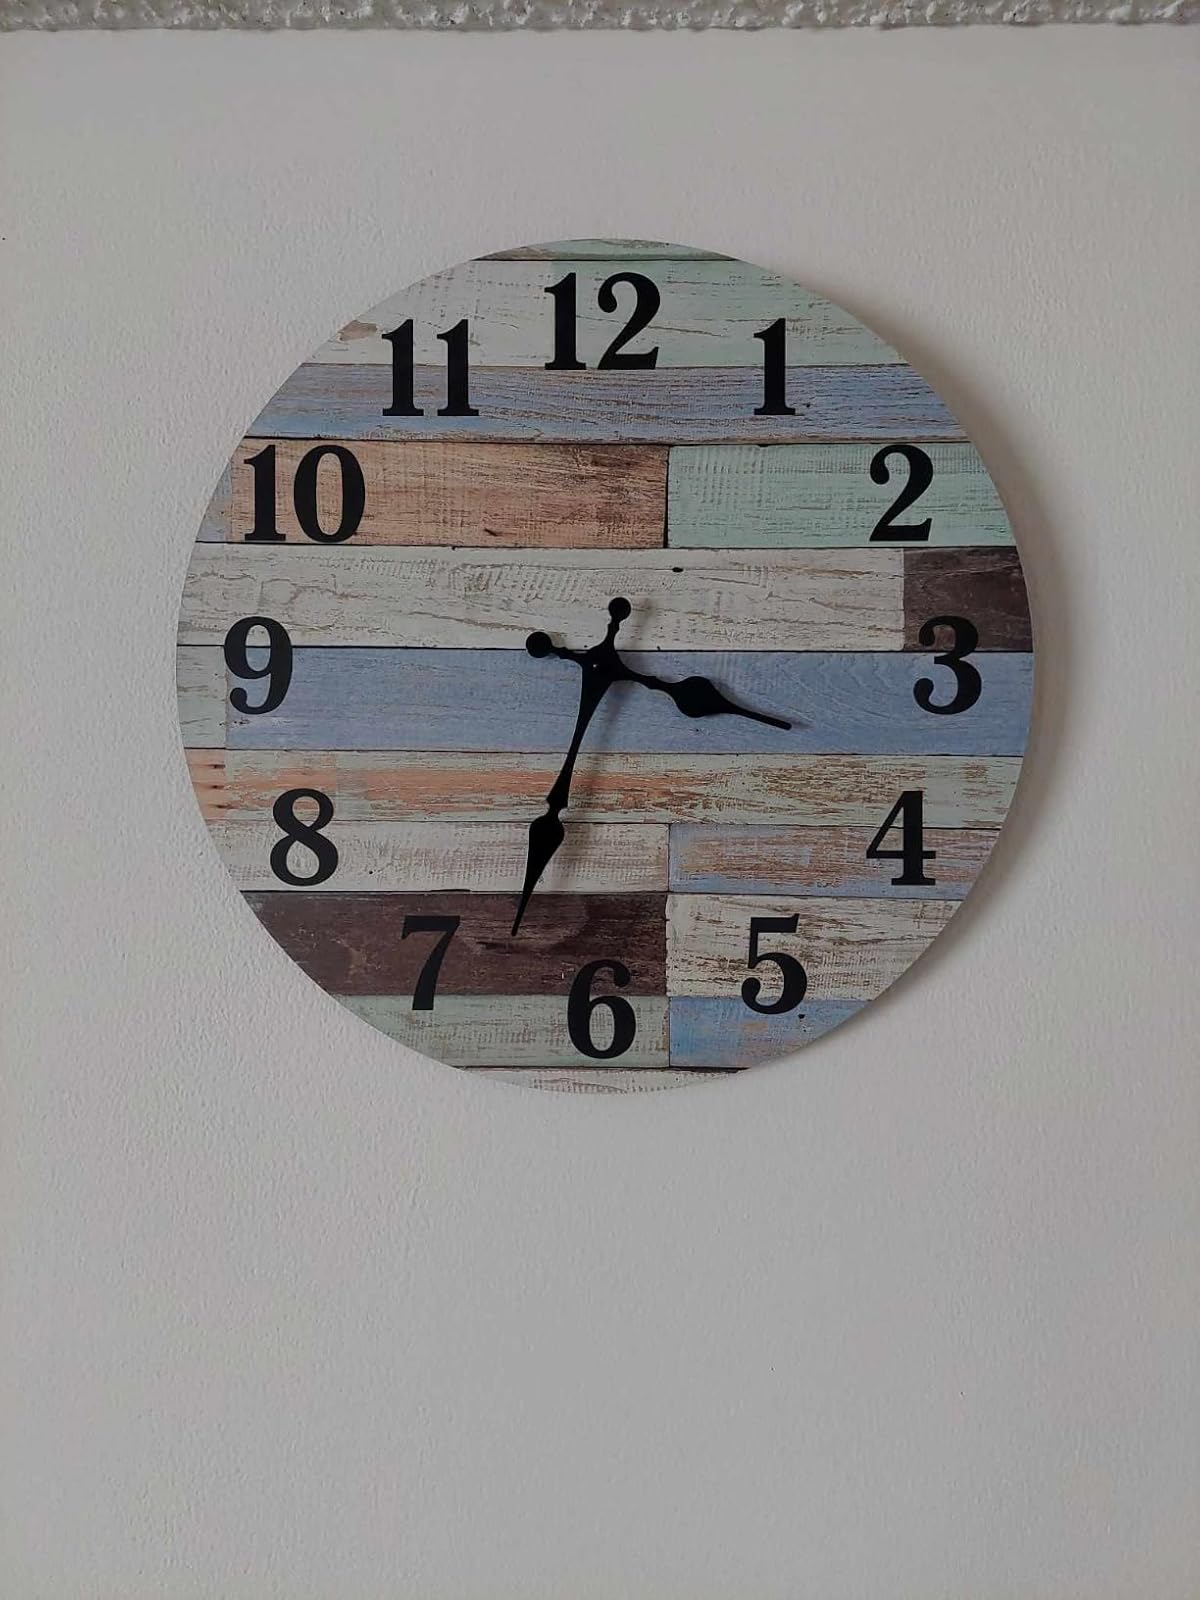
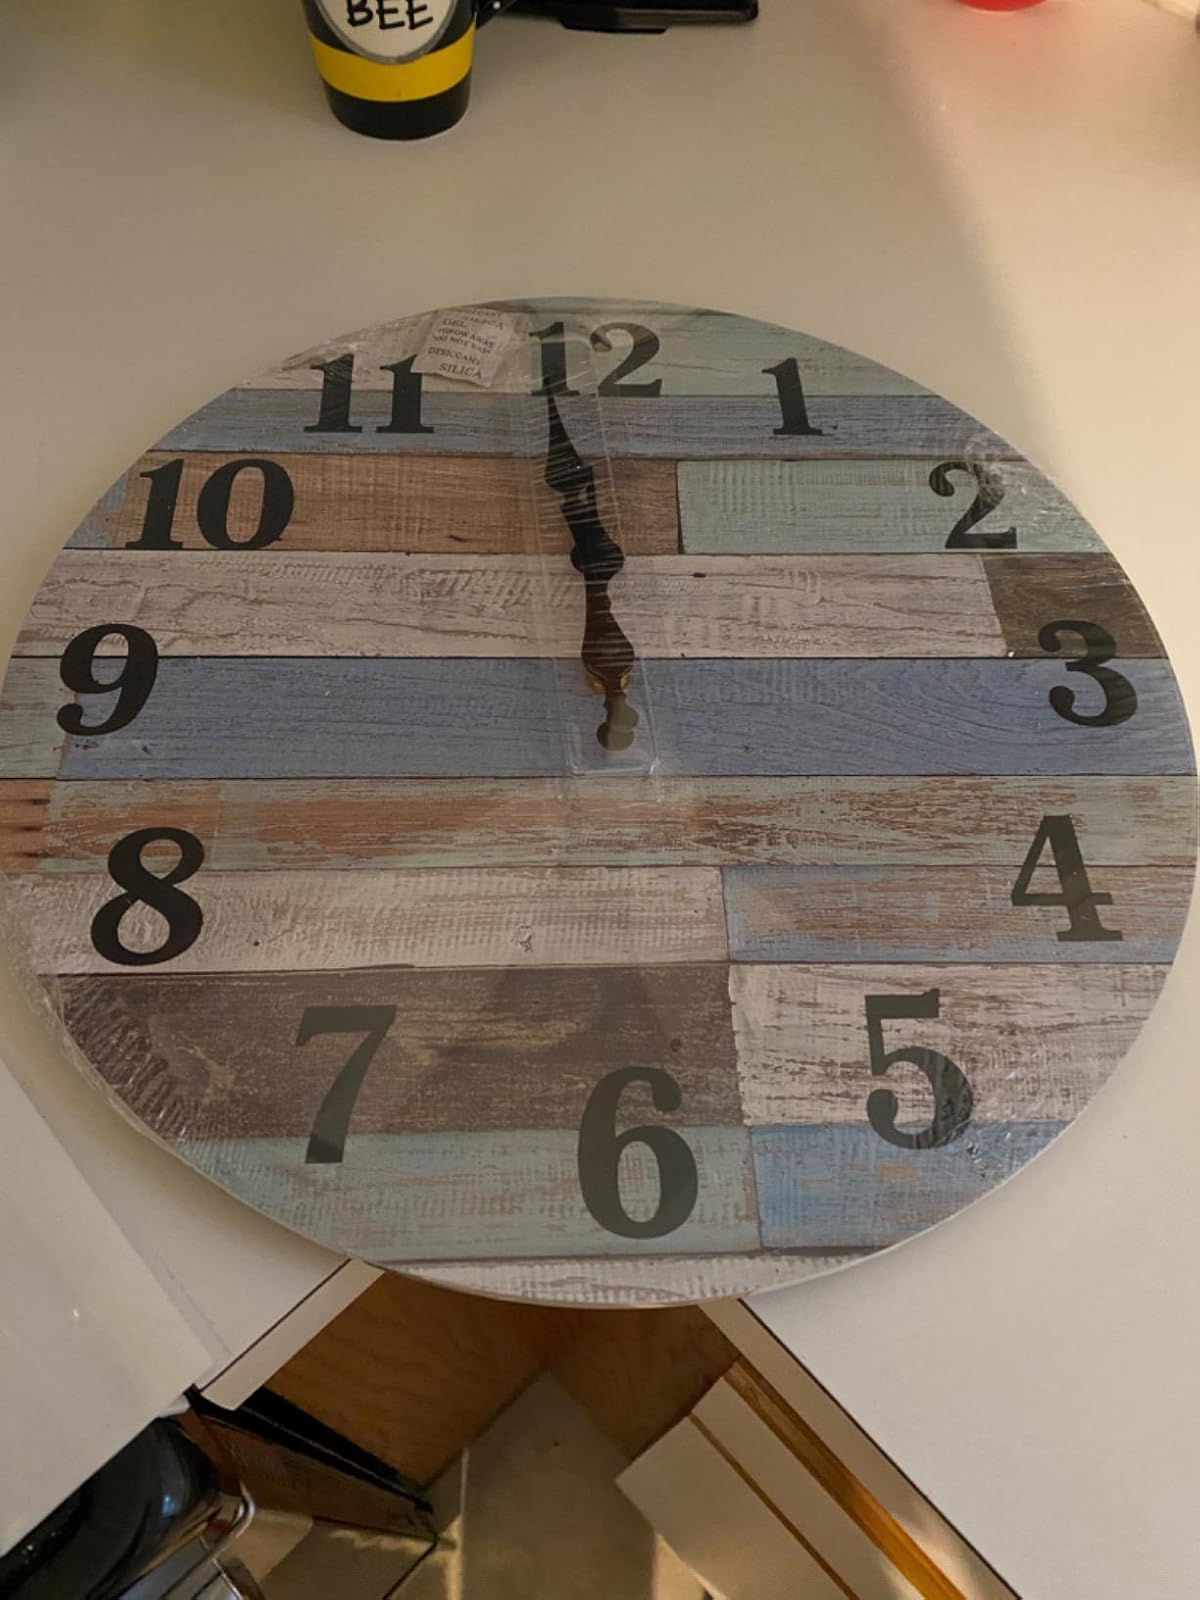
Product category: clock
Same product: yes